Michael Tritter

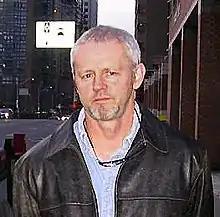
David Morse, who portrayed Tritter, in 2005

Tritter was created as someone to go "toe-to-toe" with House. The producers envisioned a character with an inner strength, intelligence, and single-mindedness to match that of House. In 2006, "House" creator David Shore contacted actor David Morse, with whom he had previously worked on "Hack", for a guest-starring episode arc on the show. According to Ellen Gray of the "Philadelphia Daily News", Morse's earlier portrayals of "scary" cops (in "16 Blocks" and "Hack") helped him clinch the role.